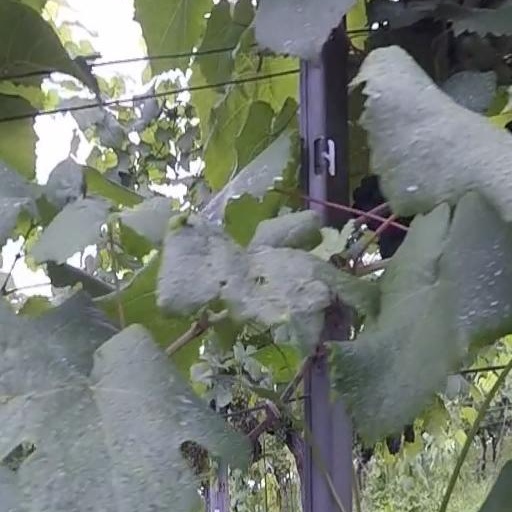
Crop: grape